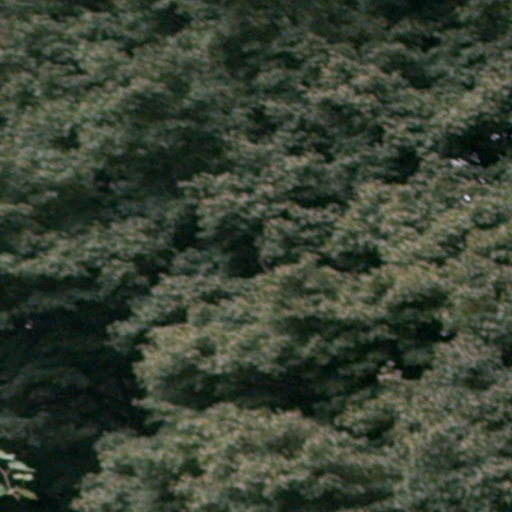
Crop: cassava